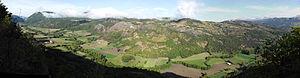
Vallée de l'Avance vue de la colline d'Avançon
L'Avance est une rivière du département des Hautes-Alpes, dans la région Provence-Alpes-Côte d'Azur, et un affluent de la Durance, donc un sous-affluent du Rhône.